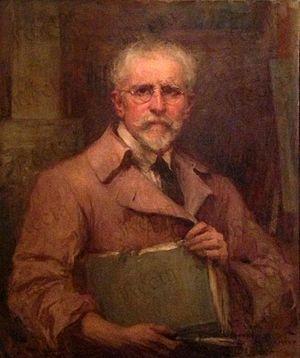
Vittorio Cavalleri, né le 16 février 1860 à Turin et mort le 22 mai 1938, est un peintre italien.